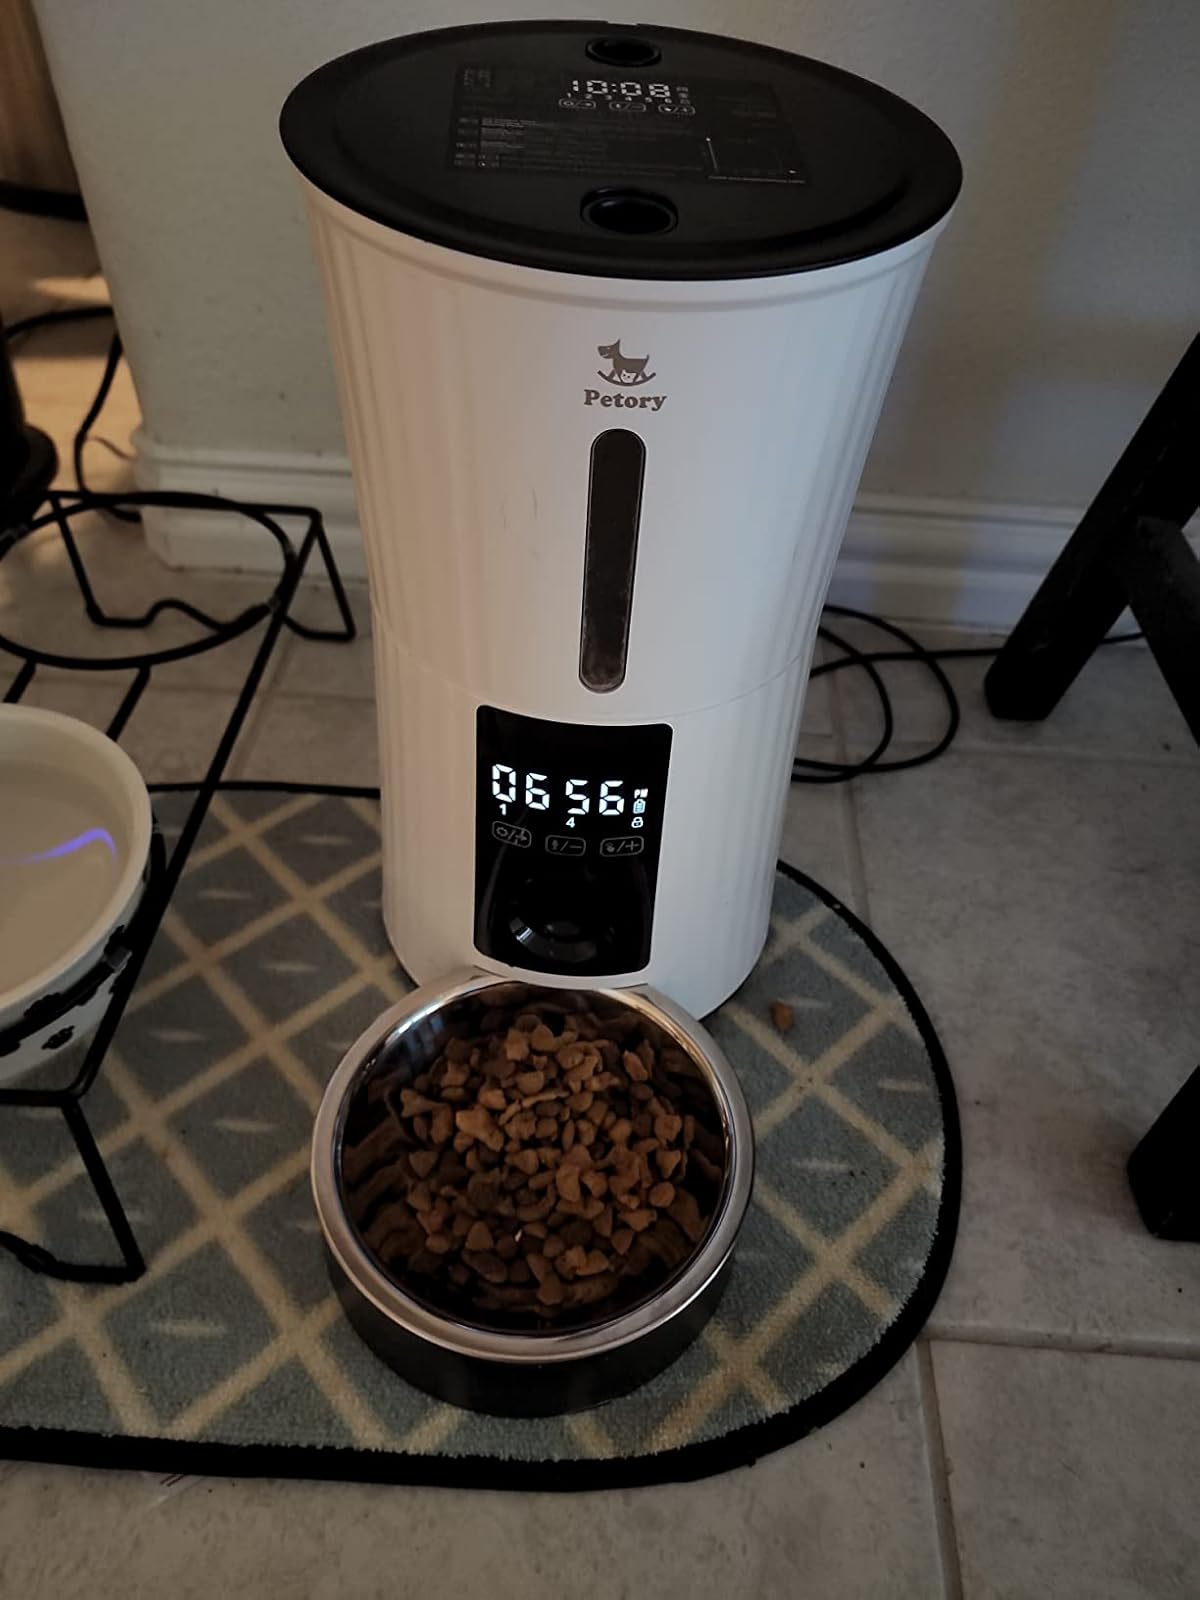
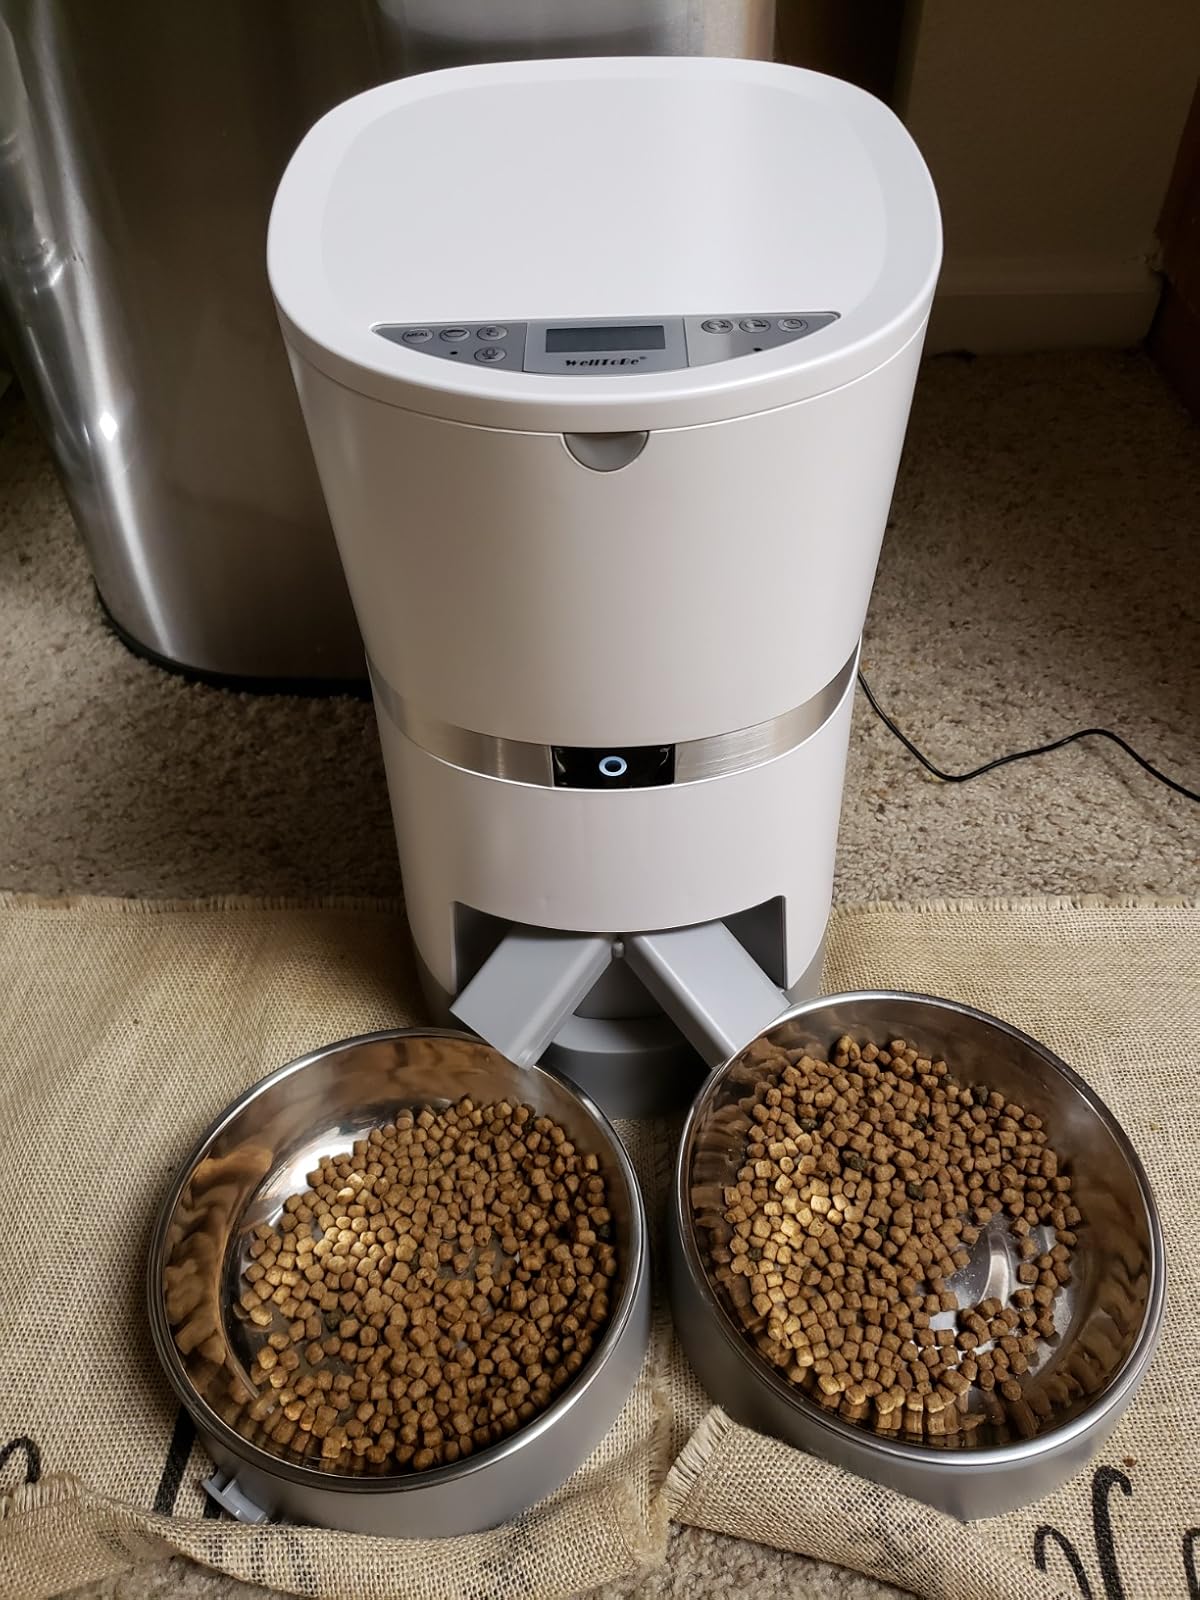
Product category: items_feeder
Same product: no